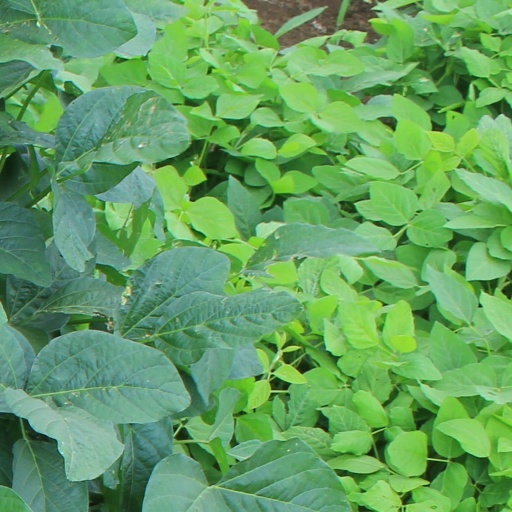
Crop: soybean